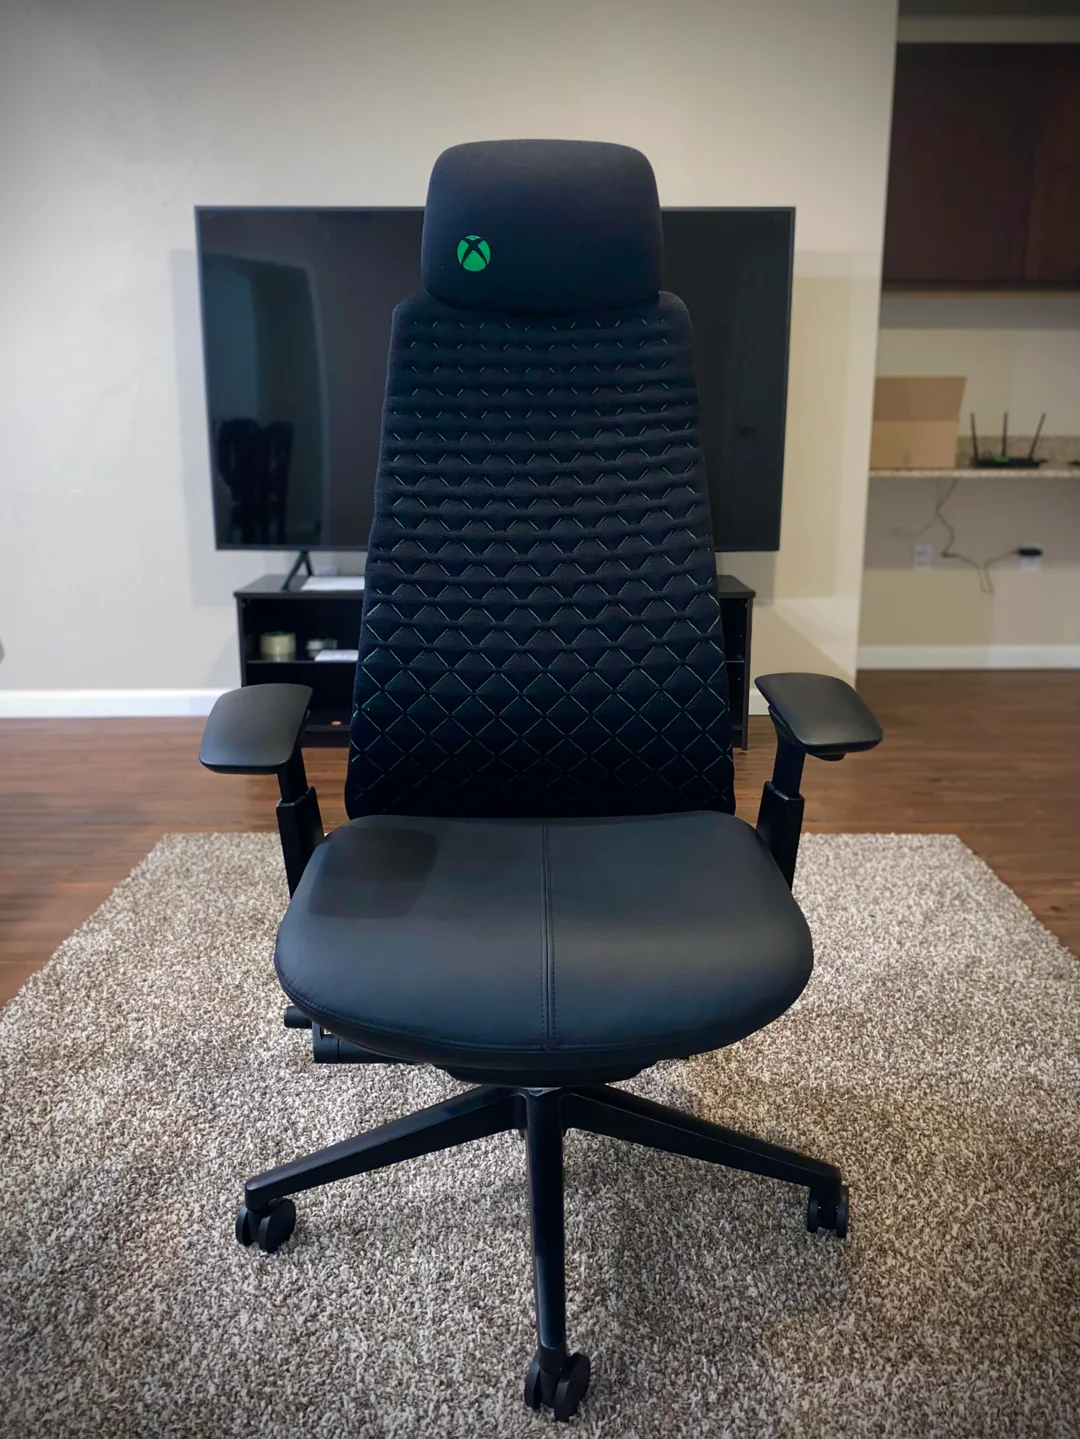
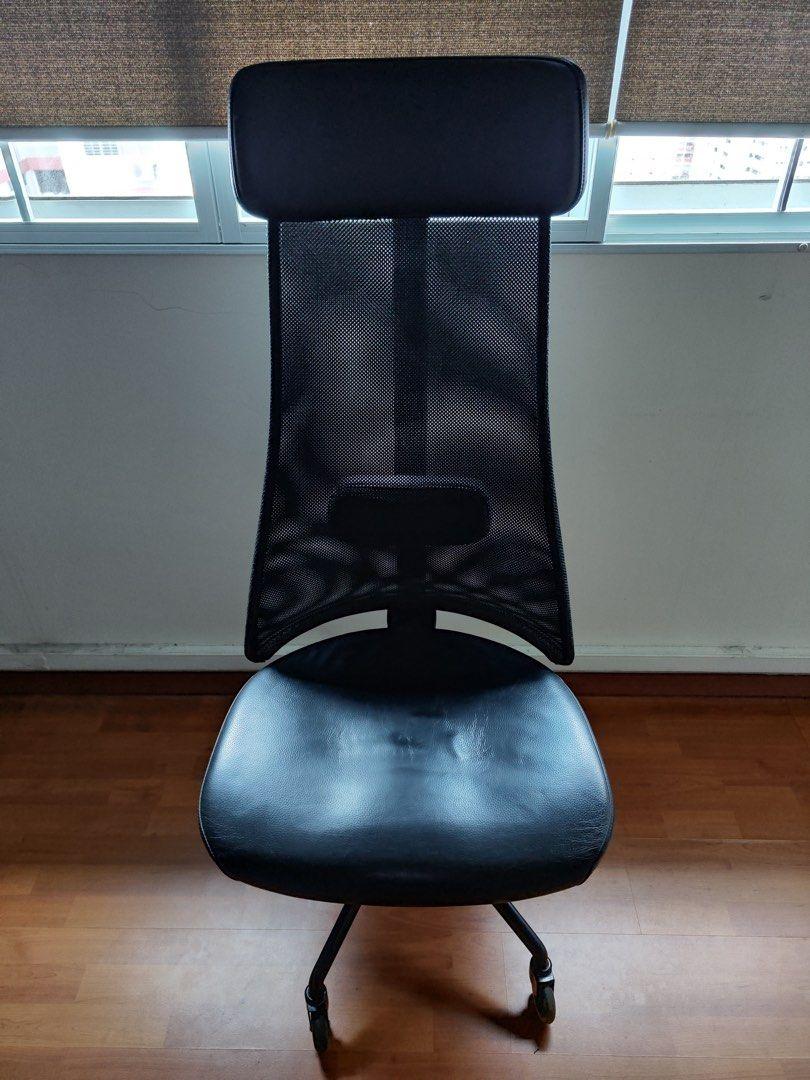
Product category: items_chair
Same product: no